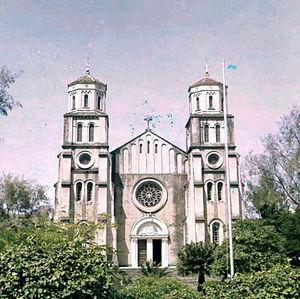
Façade de la cathédrale catholique du Saint-Esprit de Mombasa au Kenya.